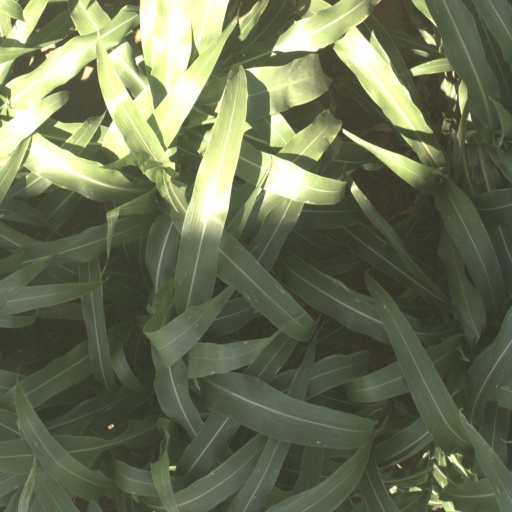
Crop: sorghum